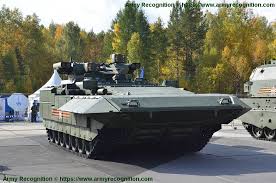
Label: BMP-T15